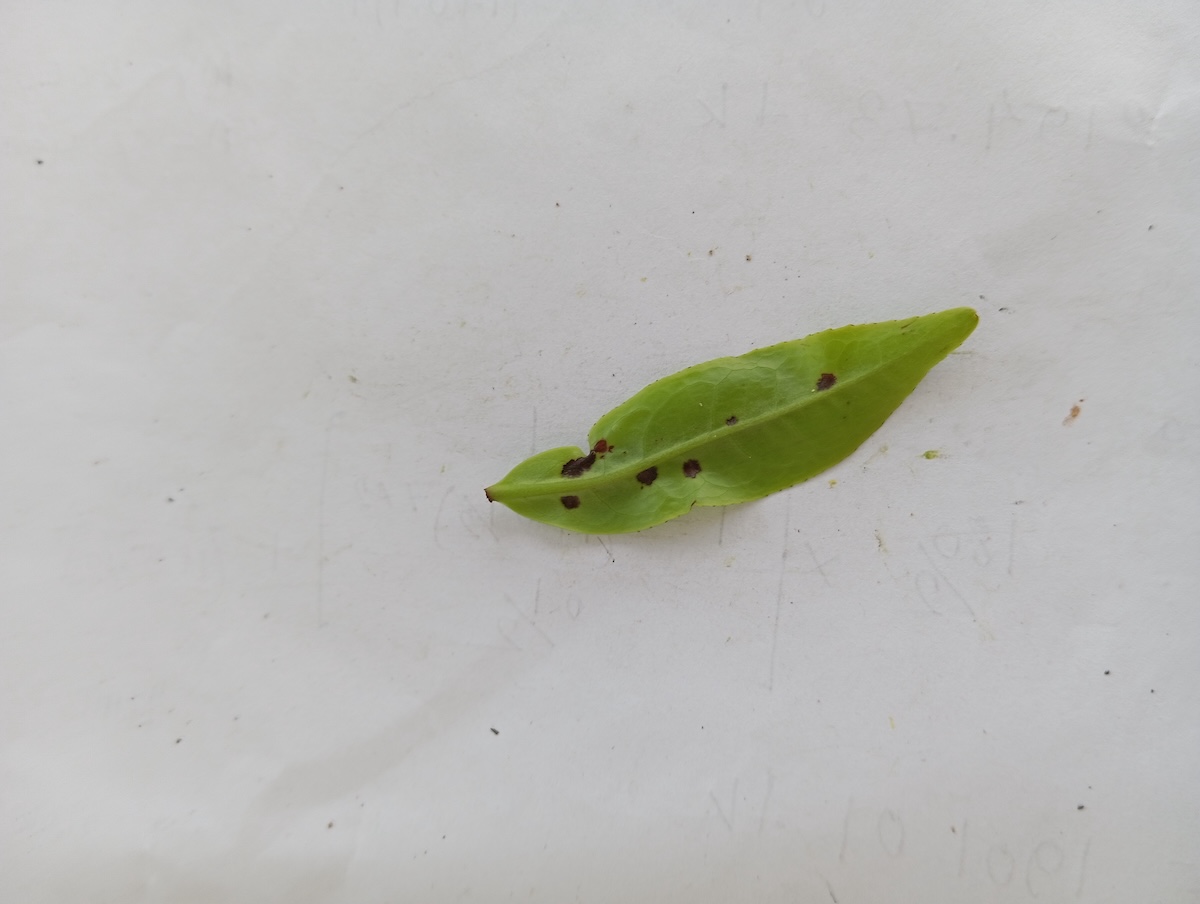
Label: Helopeltis